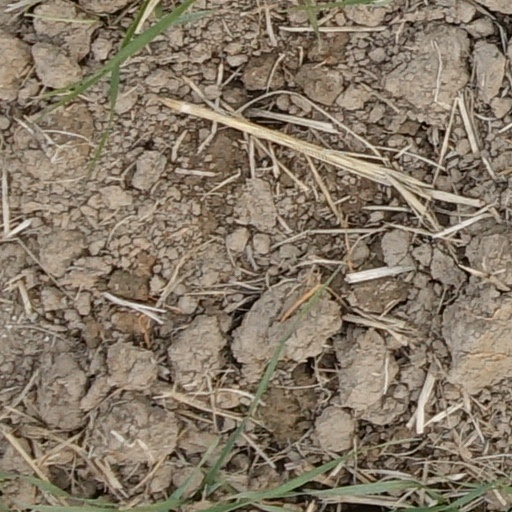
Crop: wheat